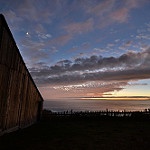
Label: sea